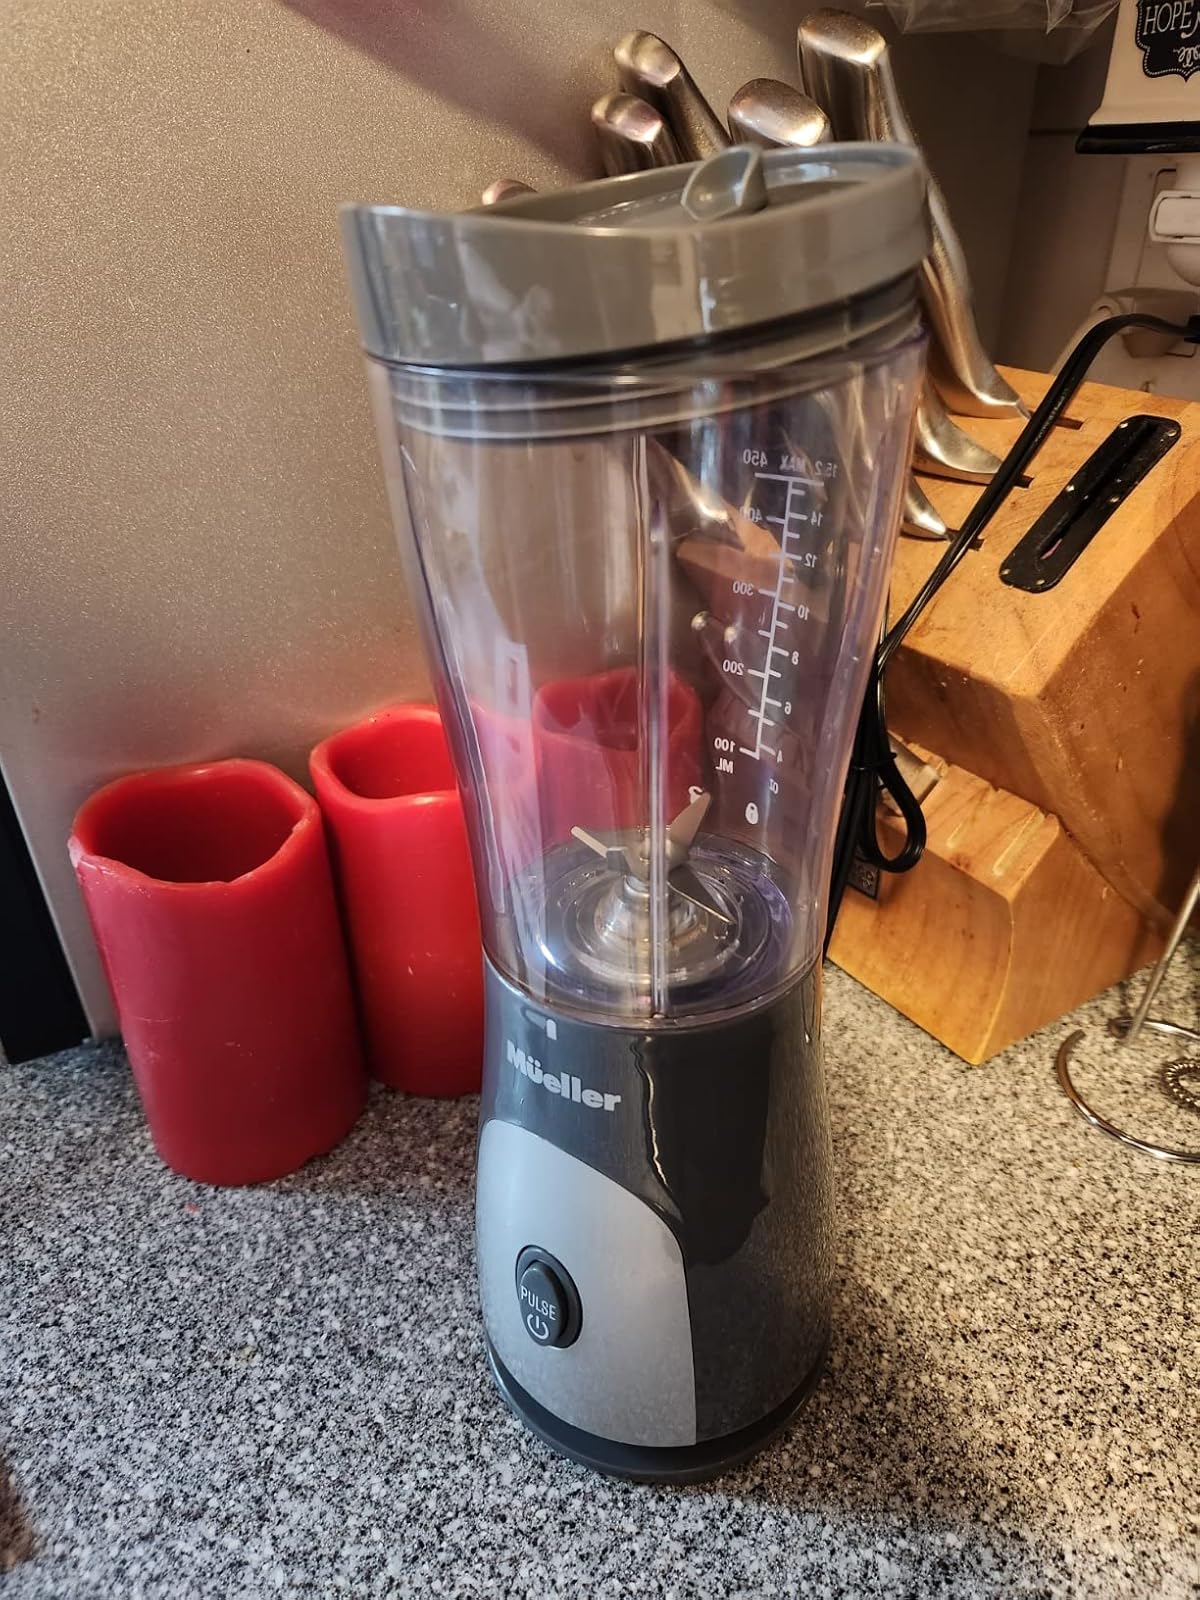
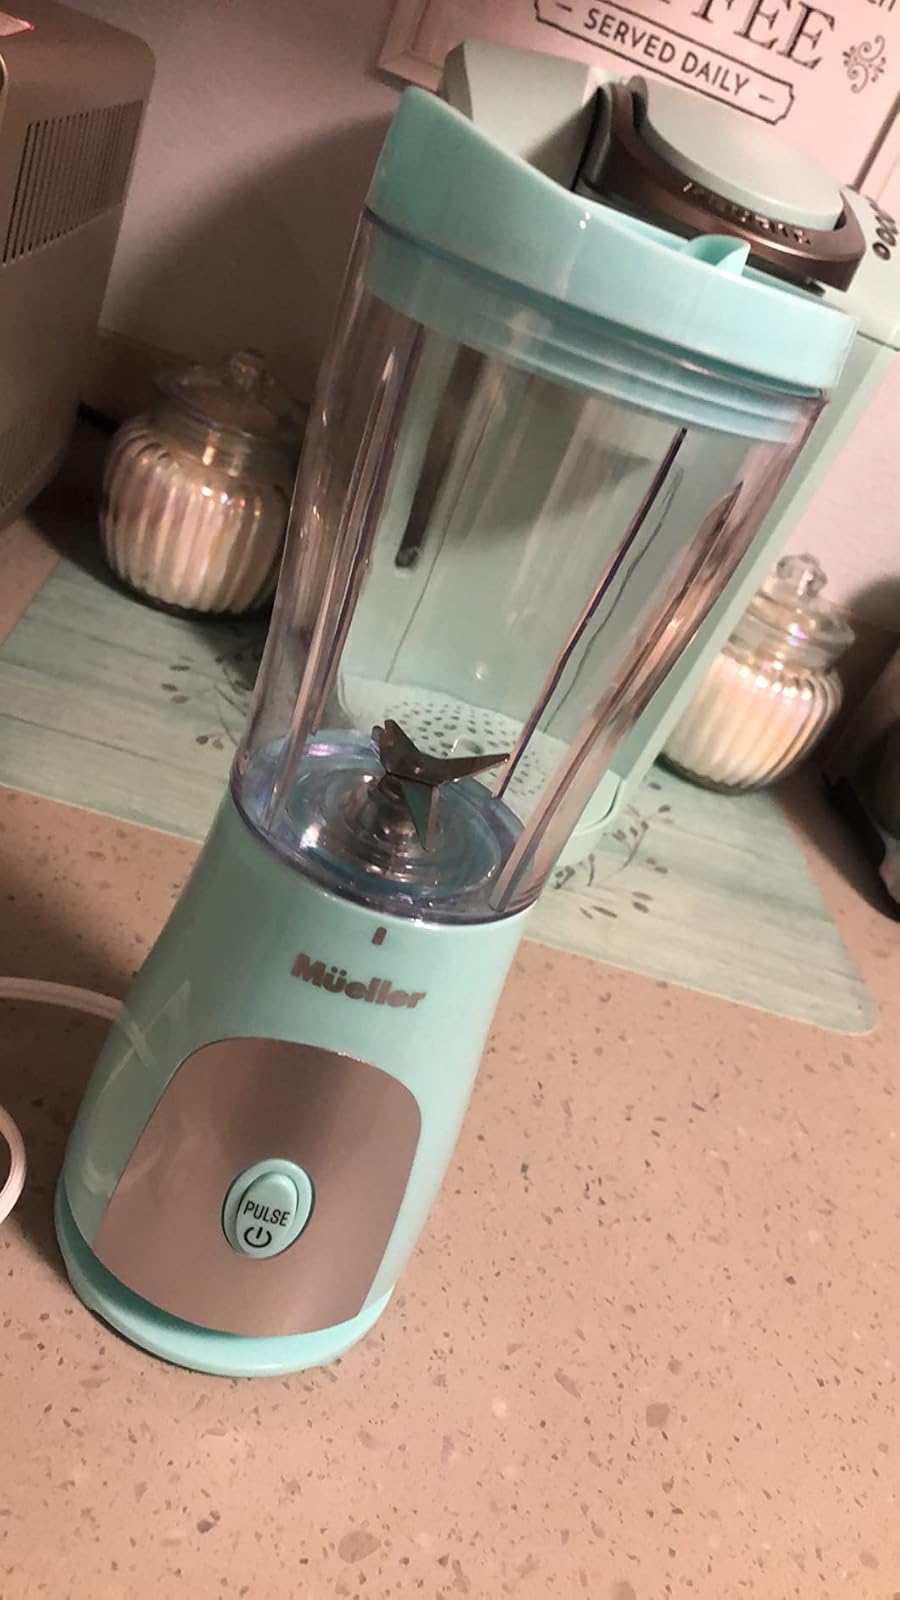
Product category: items_blender
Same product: no